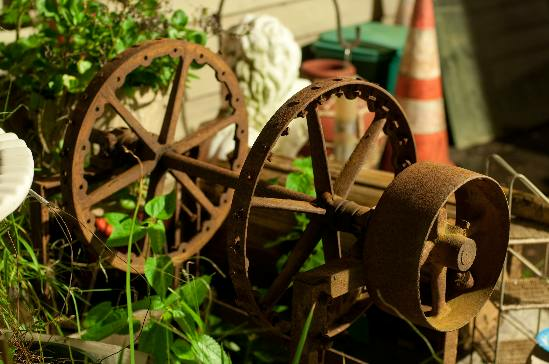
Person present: No